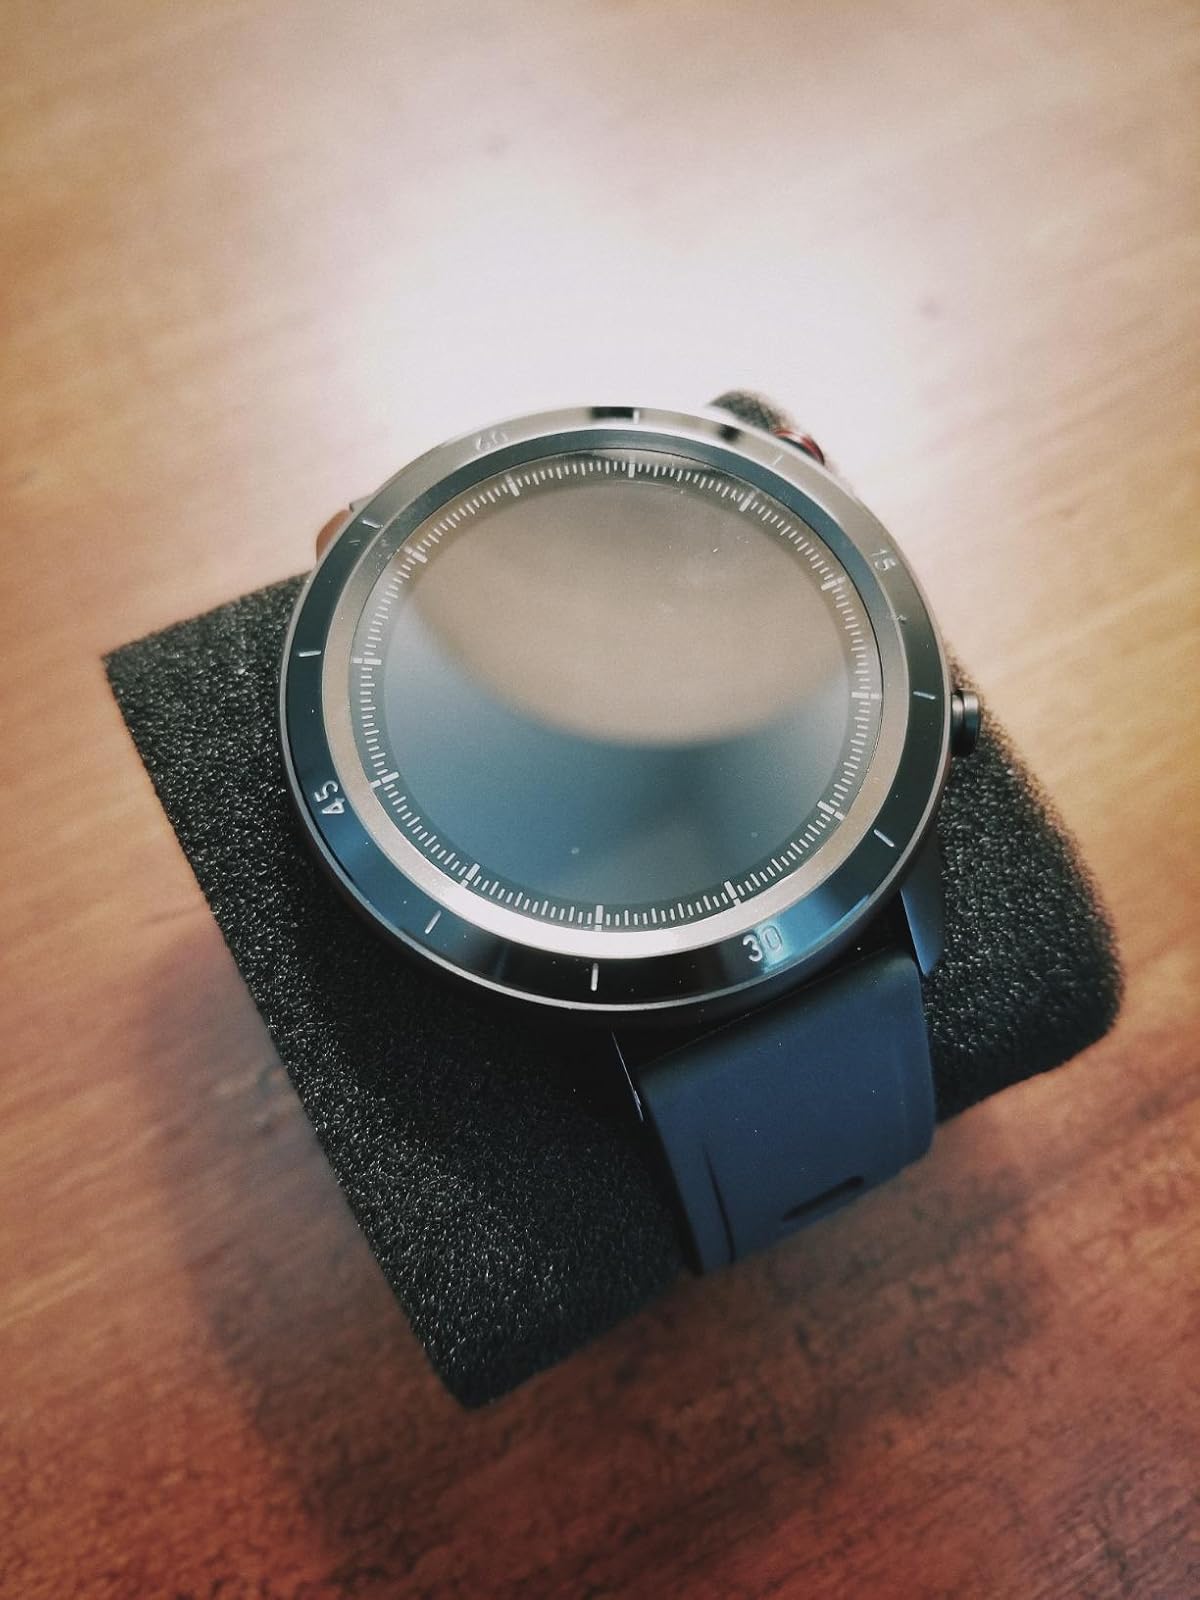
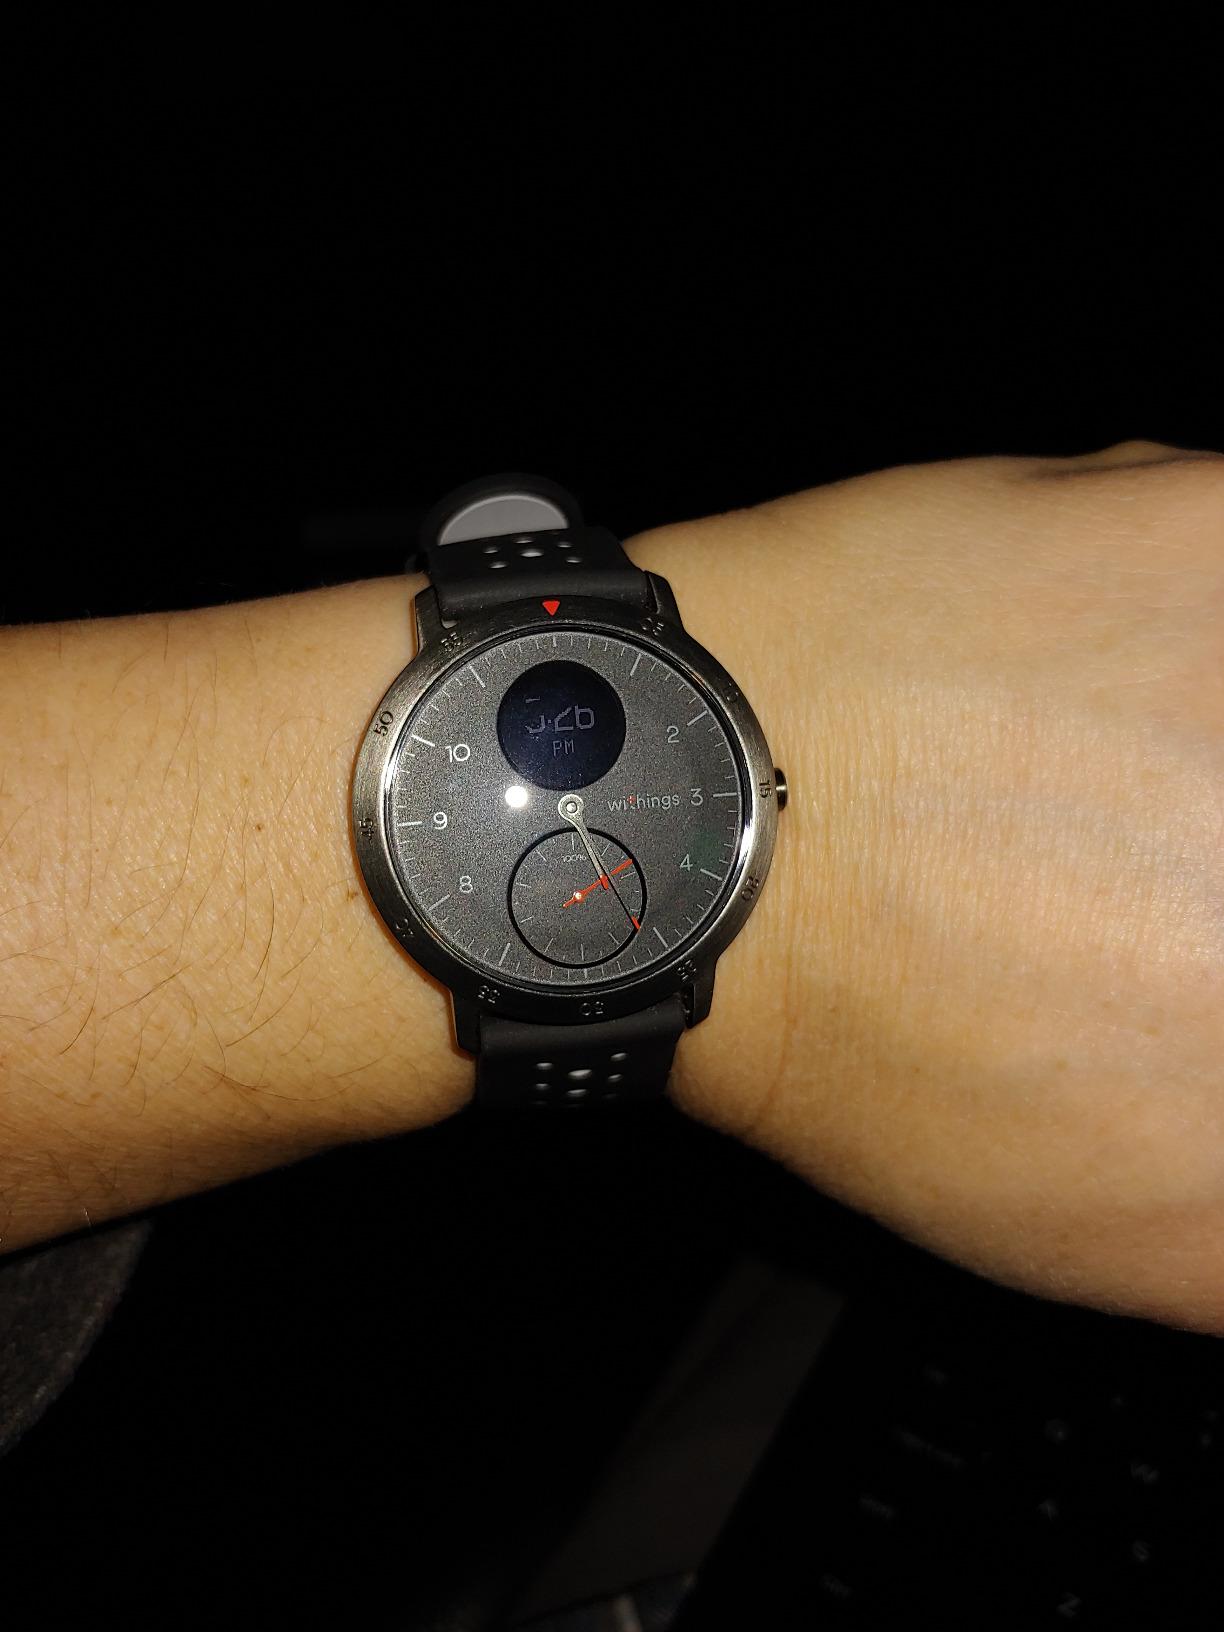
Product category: smartwatch
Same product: no